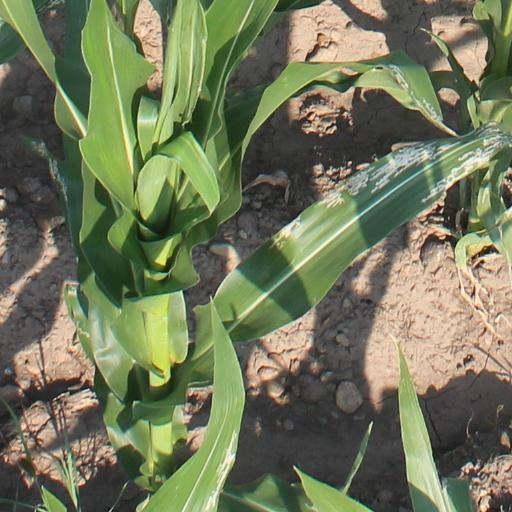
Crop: maize; corn